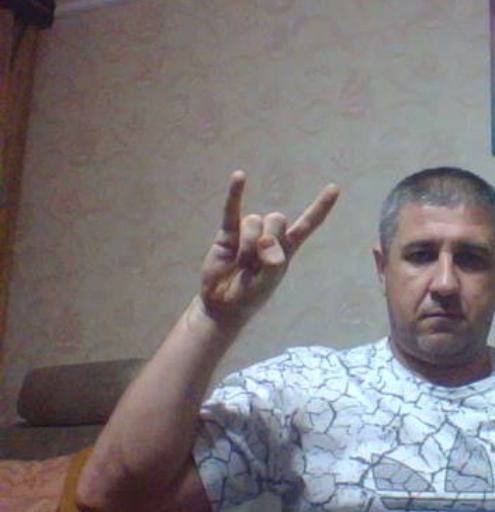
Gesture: rock